Canned coffee

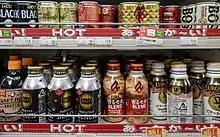
Various coffee cans for sale in a store

Canned coffee is a Japanese innovation, and the term "kan kōhī" is wasei-eigo: the English-language term "can coffee" was created in Japan. UCC Ueshima Coffee Co. is well known in Japan for pioneering canned coffee with milk in 1969. The official government web site of Shimane Prefecture, Japan, claims that the world's first canned coffee, Mira Coffee, appeared in Shimane in 1965, but this was short-lived.